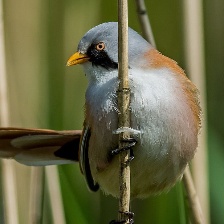
Species: BEARDED REEDLING
Scientific name: PANURUS BIARMICUS